Francis Mason (politician)

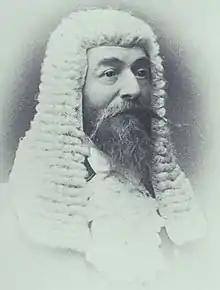
Francis Mason at the 1898 Australasian Federal Convention.

Francis Conway Mason (21 February 1843 in County Fermanagh – 19 June 1915 in South Yarra) was an Australian politician of Irish descent. He was a member for South Gippsland in the Victorian Legislative Assembly between 1871 and 1902, with two interruptions. He was the Speaker of the Victorian Legislative Assembly from 1897 to 1902.